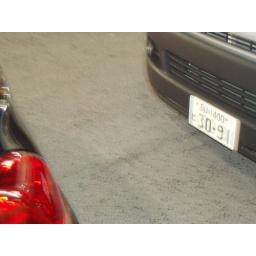
Most expensive road in the world in Ginza, made so that cars wouldn't make as much noise.